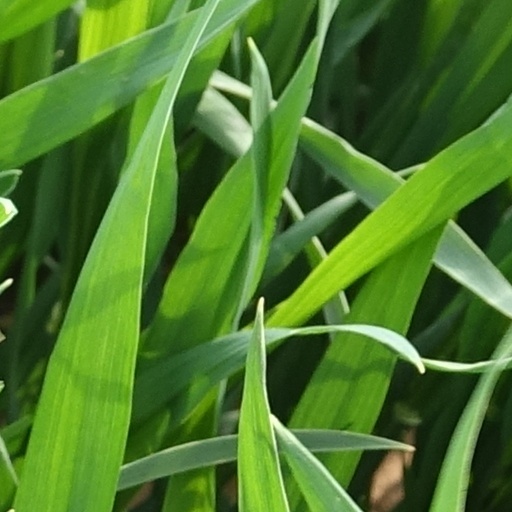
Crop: wheat